Jack Ryder (cricketer)

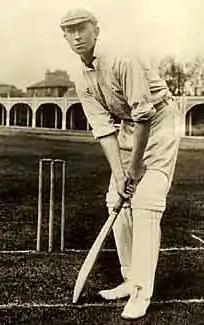
Ryder at the crease

He played in four series against England and one against South Africa. In 1921–22, he averaged more than 100 in a series against South Africa. Ryder was an aggressive batsman and strong on the drive. He was also a useful medium-pace bowler. His best performance was an innings of 201 not out against England, made in six and half hours at Adelaide in 1924–25. This included century partnerships of 134 (with Tommy Andrews) and 108 (with Bert Oldfield). He made 88 in the second innings.